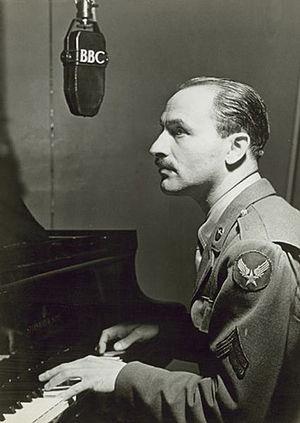
Marc Blitzstein est un compositeur américain, né le 2 mars 1905 à Philadelphie, en Pennsylvanie, et assassiné le 22 janvier 1964 à Fort-de-France, en Martinique.